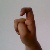
The image shows a hand gesture representing the letter 'X' in Indian Sign Language.